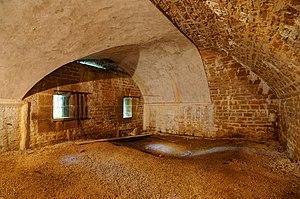
Le fort du Cognelot, appelé aussi localement fort de Chalindrey et brièvement fort Vercingétorix, est un ouvrage faisant partie des fortifications de l'Est de la France du type Séré de Rivières. Il se situe au sommet de la montagne du Cognelot, à 470 mètres d'altitude, au sud-est de la commune de Chalindrey.